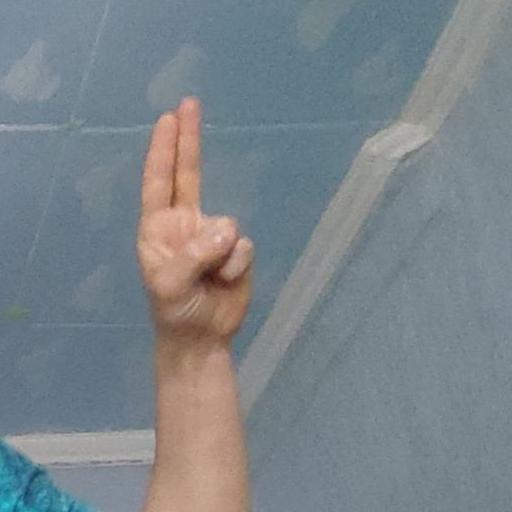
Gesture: two_up